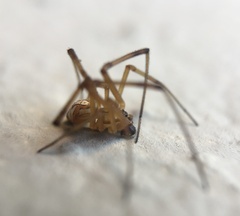
Species: Lactrodectus_hesperus